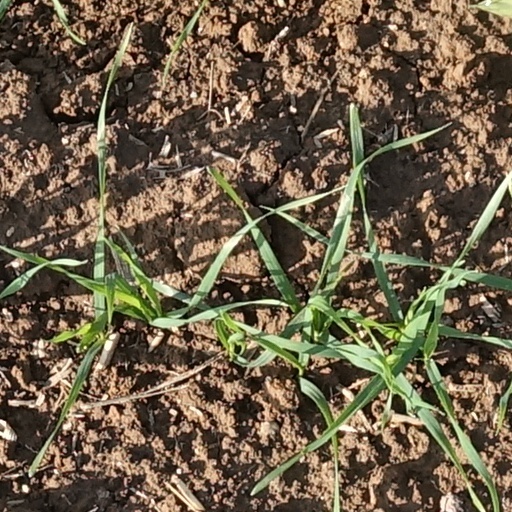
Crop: wheat